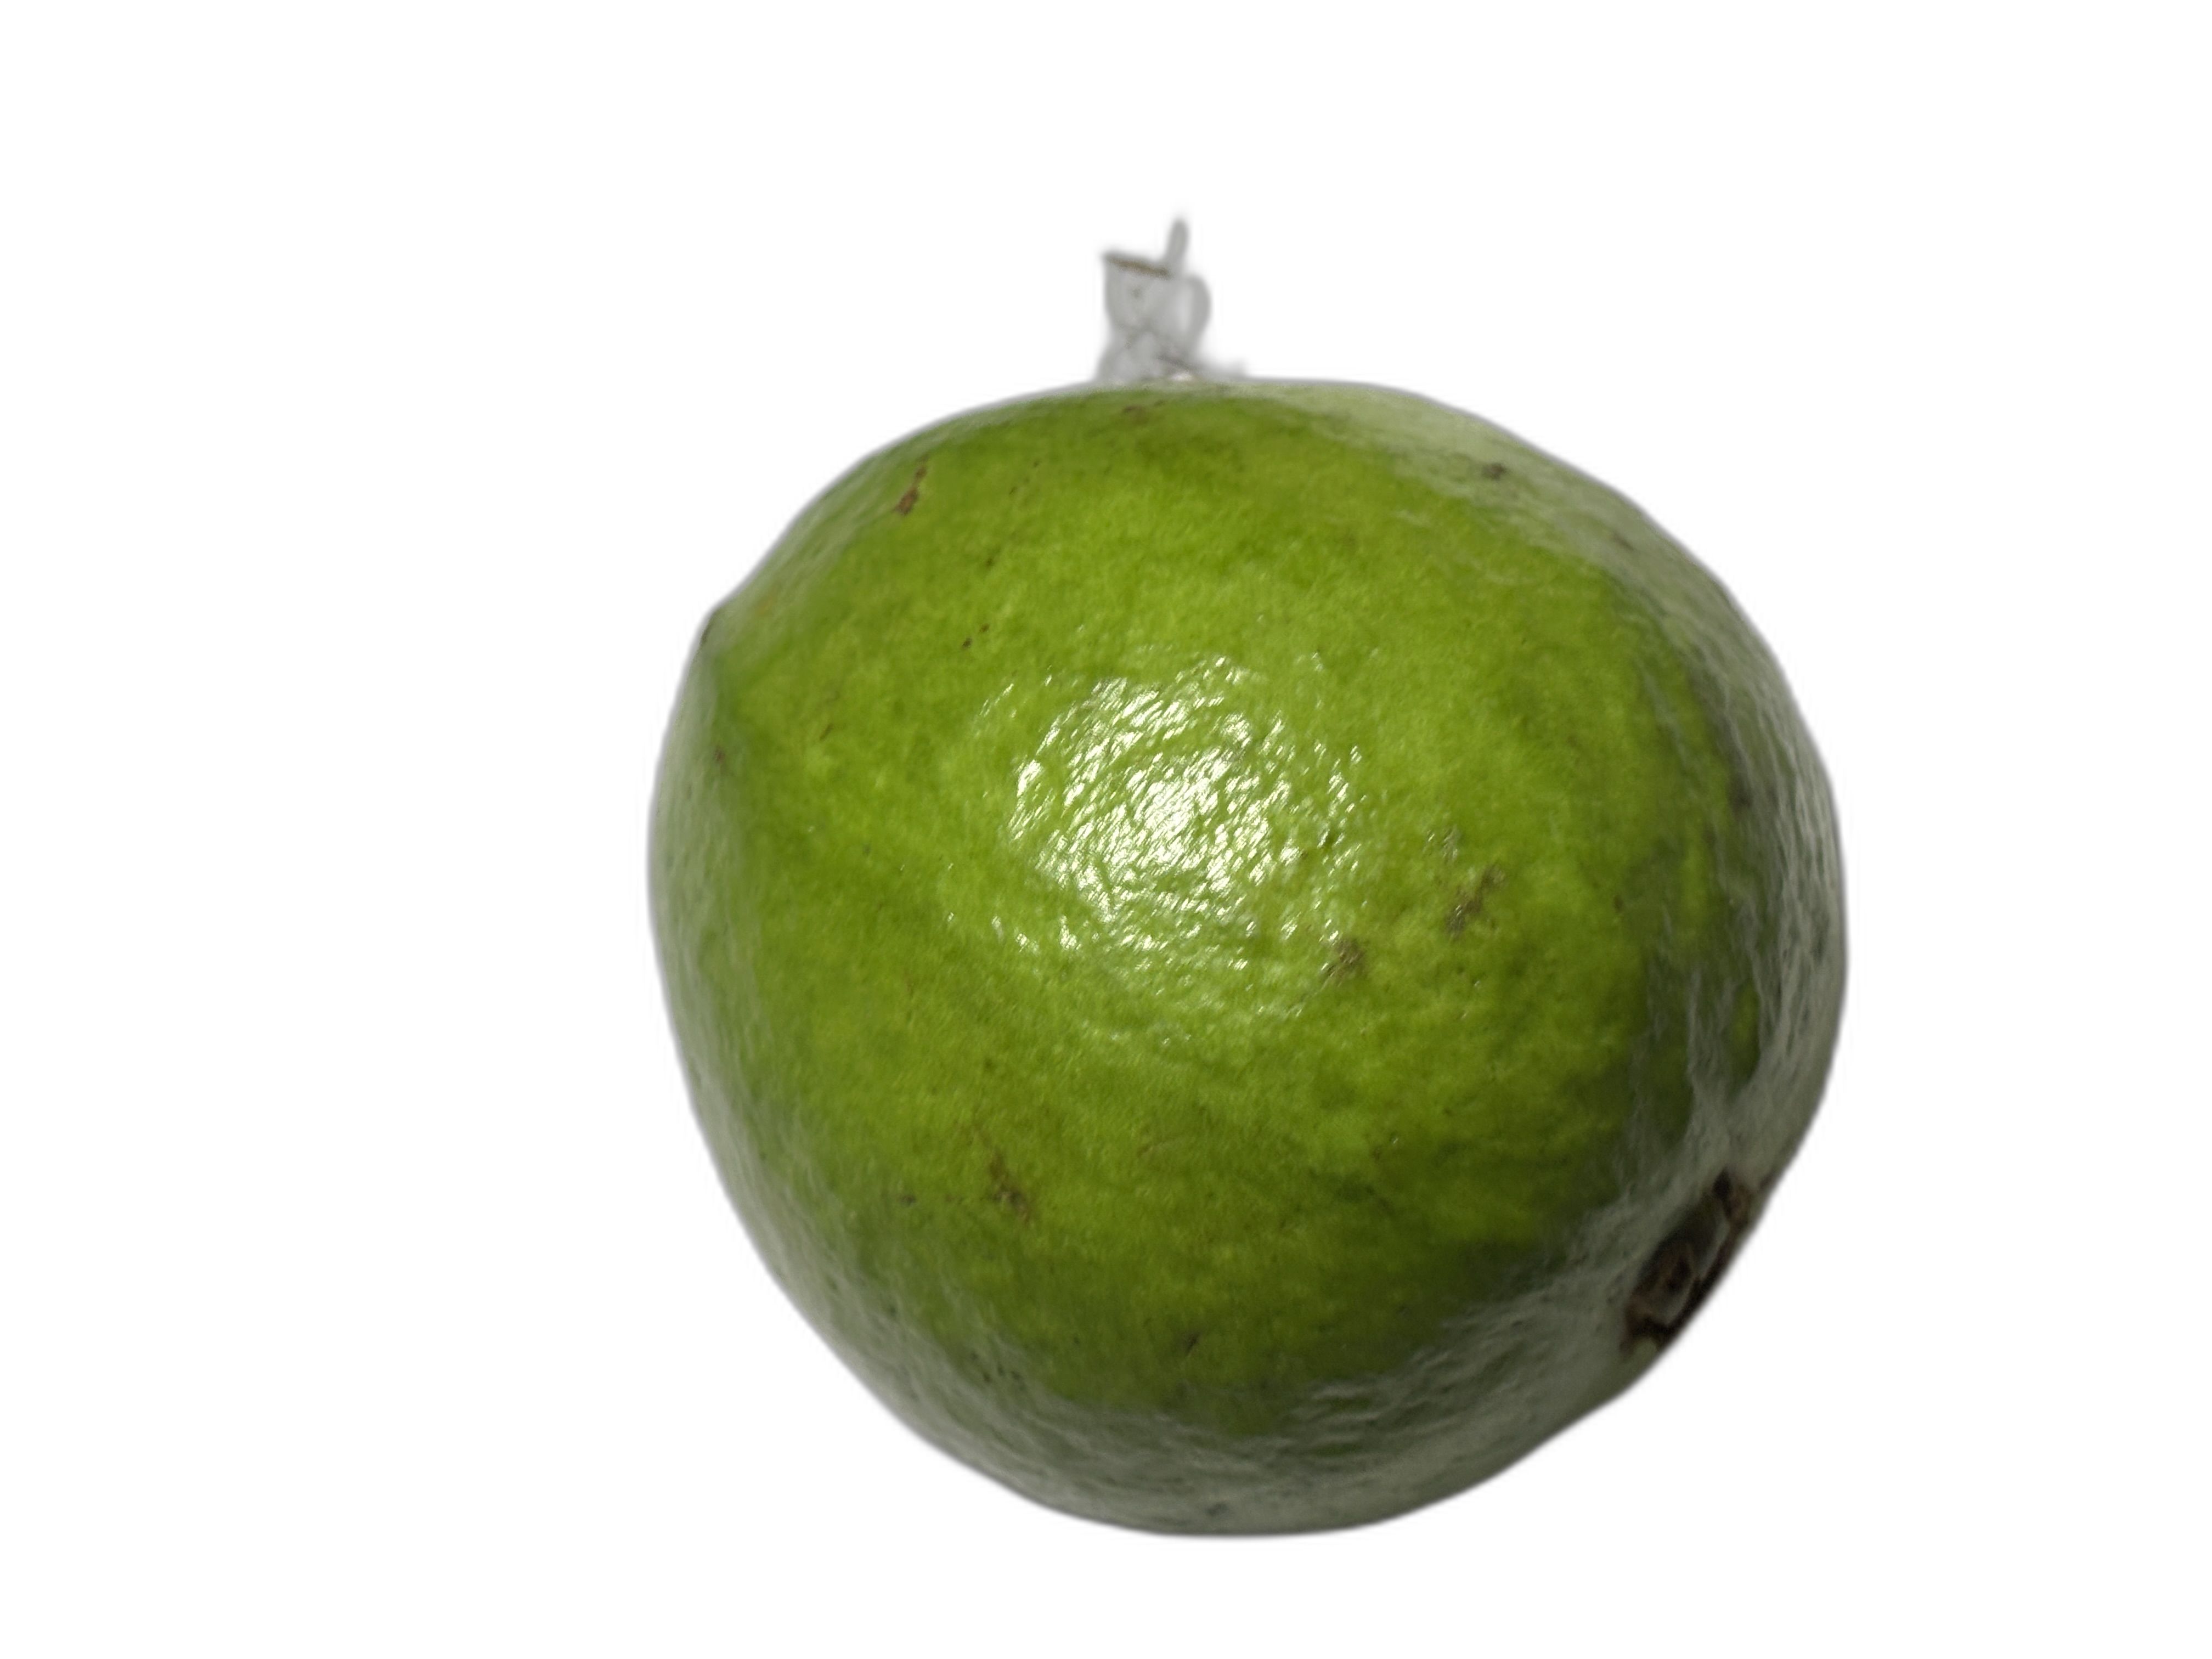
Plant part: fruit
Disease: Healthy